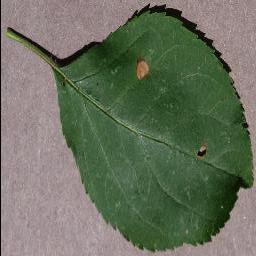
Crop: apple
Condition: black_rot